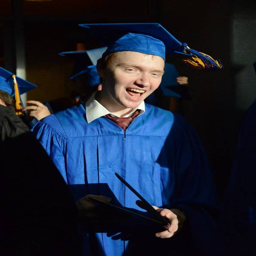
images from the graduation at the school .